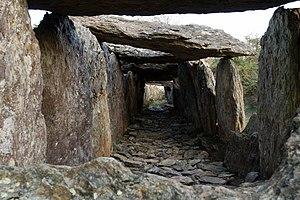
La sépulture mégalithique de Tréal est une allée couverte située à Saint-Just dans le département français d'Ille-et-Vilaine.